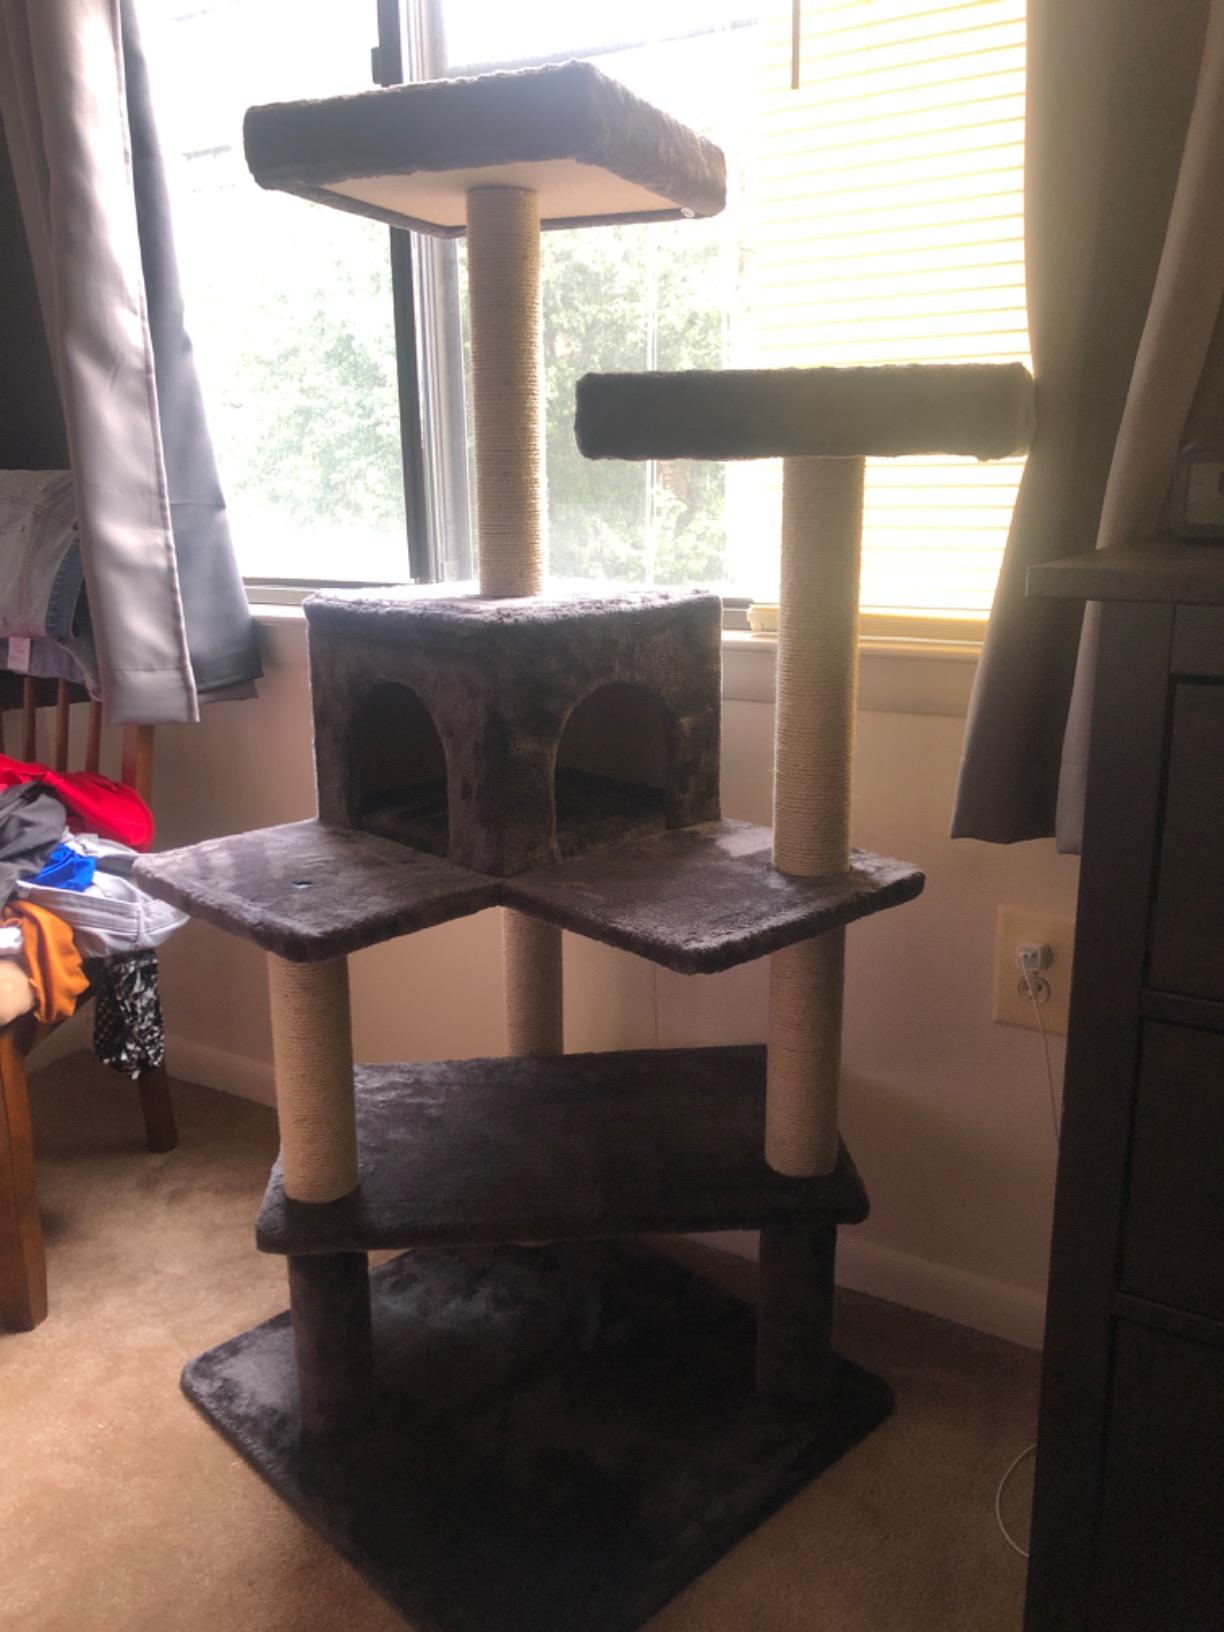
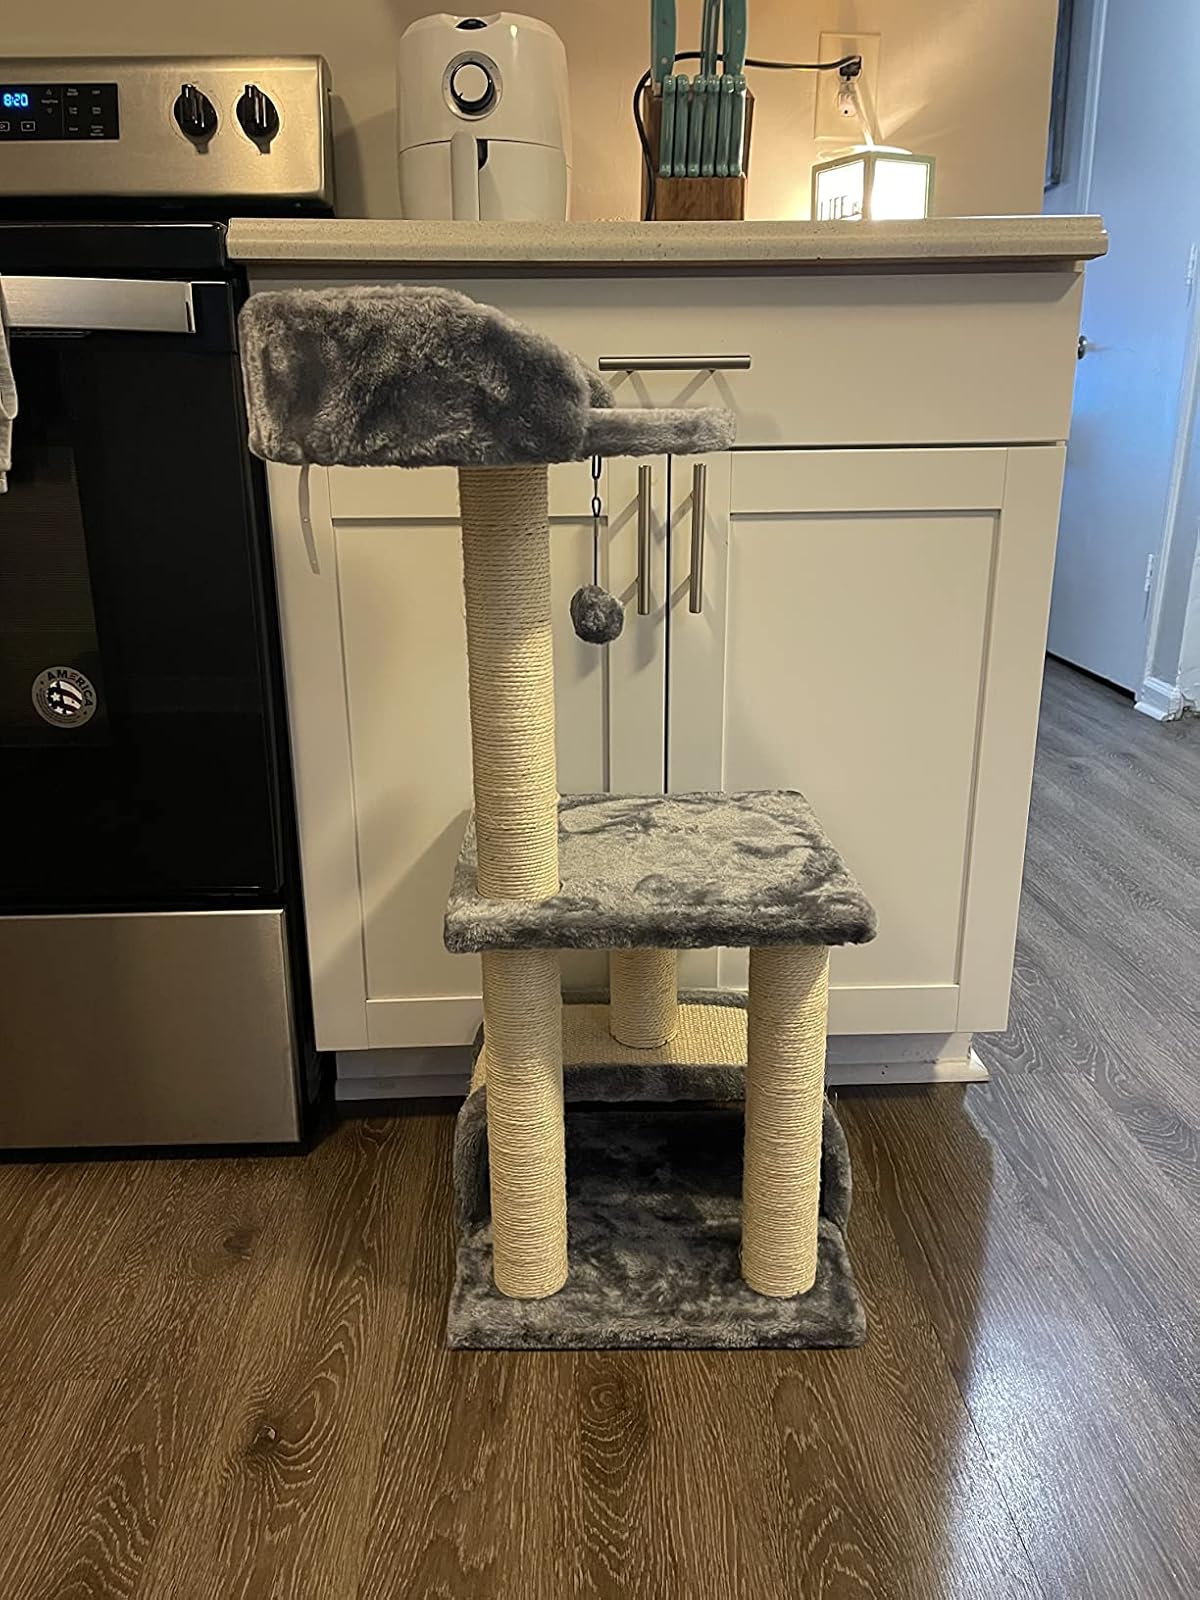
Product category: items_cat tree
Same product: no